New Georgian Ballet

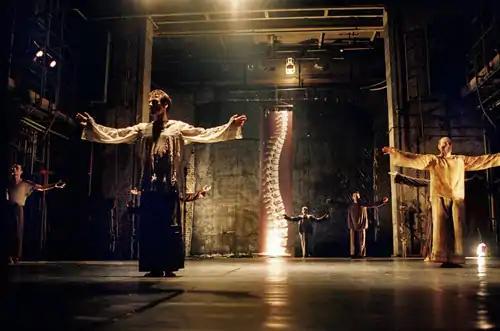
"New Georgian Ballet" theatre of modern dance. Scene from show

New Georgian Ballet is a non-repertory theatre of modern dance, founded by Georgian choreographer Tamaz Vashakidze in Tbilisi, Georgia, in 1993.